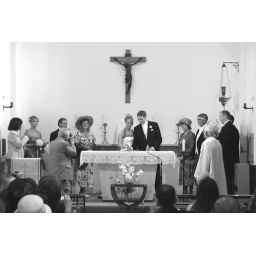
in black and white